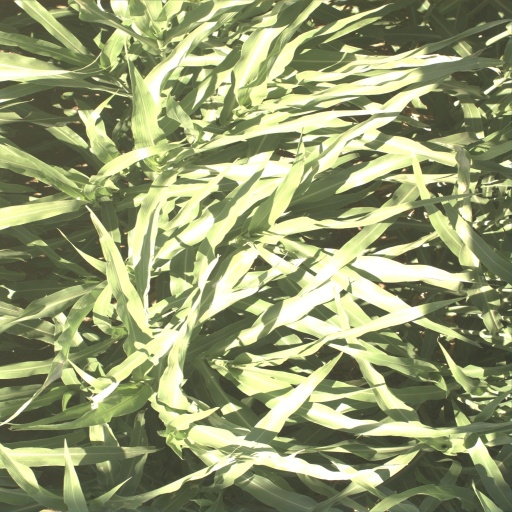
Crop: sorghum